Cody Core

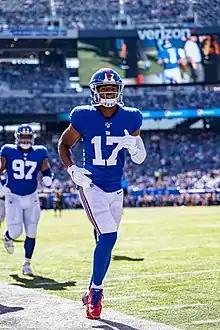
Core in a game against the Washington Redskins

On September 1, 2019, Core was claimed off waivers by the New York Giants.